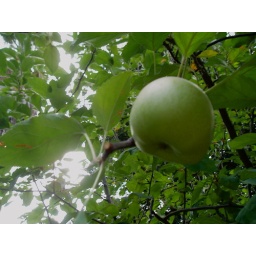
apple tree in my grandparents backyard California